Regio IX Circus Flaminius

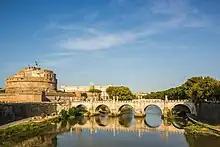
Ponte Sant'Angelo

Regio IX was defined by the presence of the Circus Flaminius, situated on the Campus Martius, whose field stood well into the Middle Ages. In extent, the region was bordered by the Servian Wall and the Ponte Sant'Angelo to the south, the Tiber River to the east, the Aurelian Walls to the north to the point where the Piazza del Popolo sits, and the Via Lata to the west, meaning is occupied the majority of the Campus Martius. The area was devastated by the Great Fire of Rome in the year 64 and another fire in the year 80 almost completely destroyed this region, but was rebuilt by subsequent emperors. A measurement taken at the end of the 4th century recorded that the perimeter of the region was 32,500 Roman feet (approximately 9.62 km), making it the second largest of the Augustan regions.